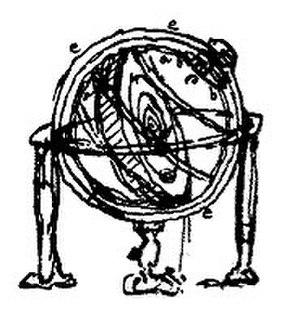
En mathématiques, une fraction continue ou fraction continue simple ou plus rarement fraction continuée est une expression de la forme :